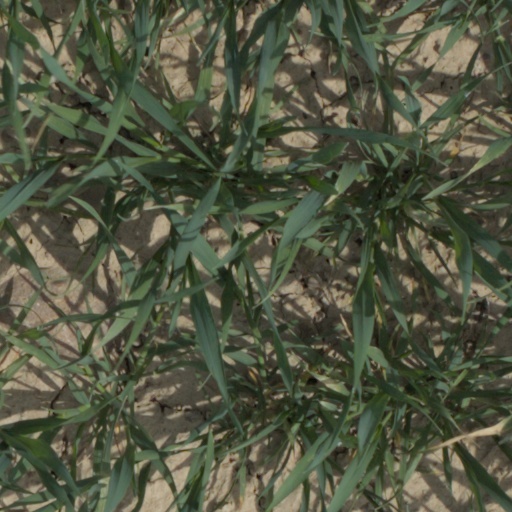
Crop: wheat